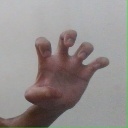
अक्षर: झ